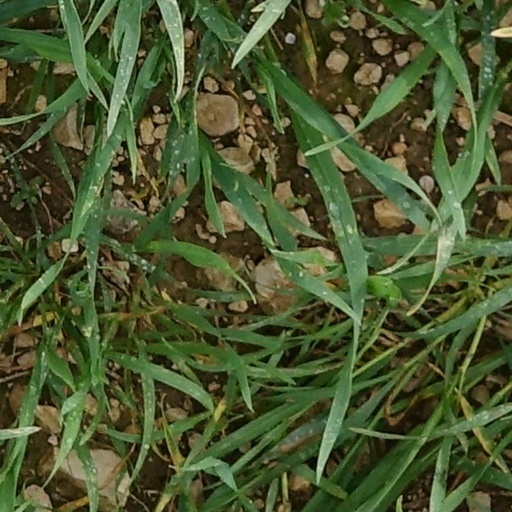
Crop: wheat